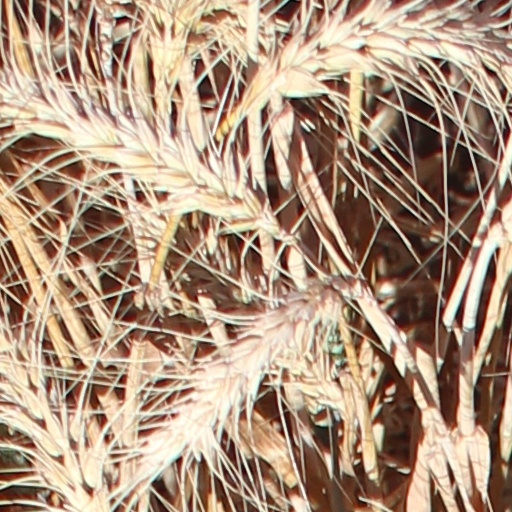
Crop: wheat